Kyle Okposo

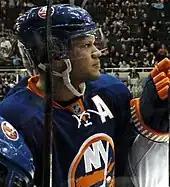
Okposo with the Islanders in February 2011

Okposo broke out in the 2013–14 season, shortly after a strong 2013 playoffs against the Pittsburgh Penguins. Playing on a line mostly with John Tavares and Thomas Vanek, Okposo scored 69 points in 71 games, leading the Islanders in points for the first and only time since he and Tavares were on the team together (Mathew Barzal also led the Islanders in scoring with Tavares on the roster, but not Okposo). He scored his 100th career goal on October 14, 2014, against the New York Rangers. On January 16, 2015, Okposo scored four goals against the Penguins, also being his first NHL hat trick.